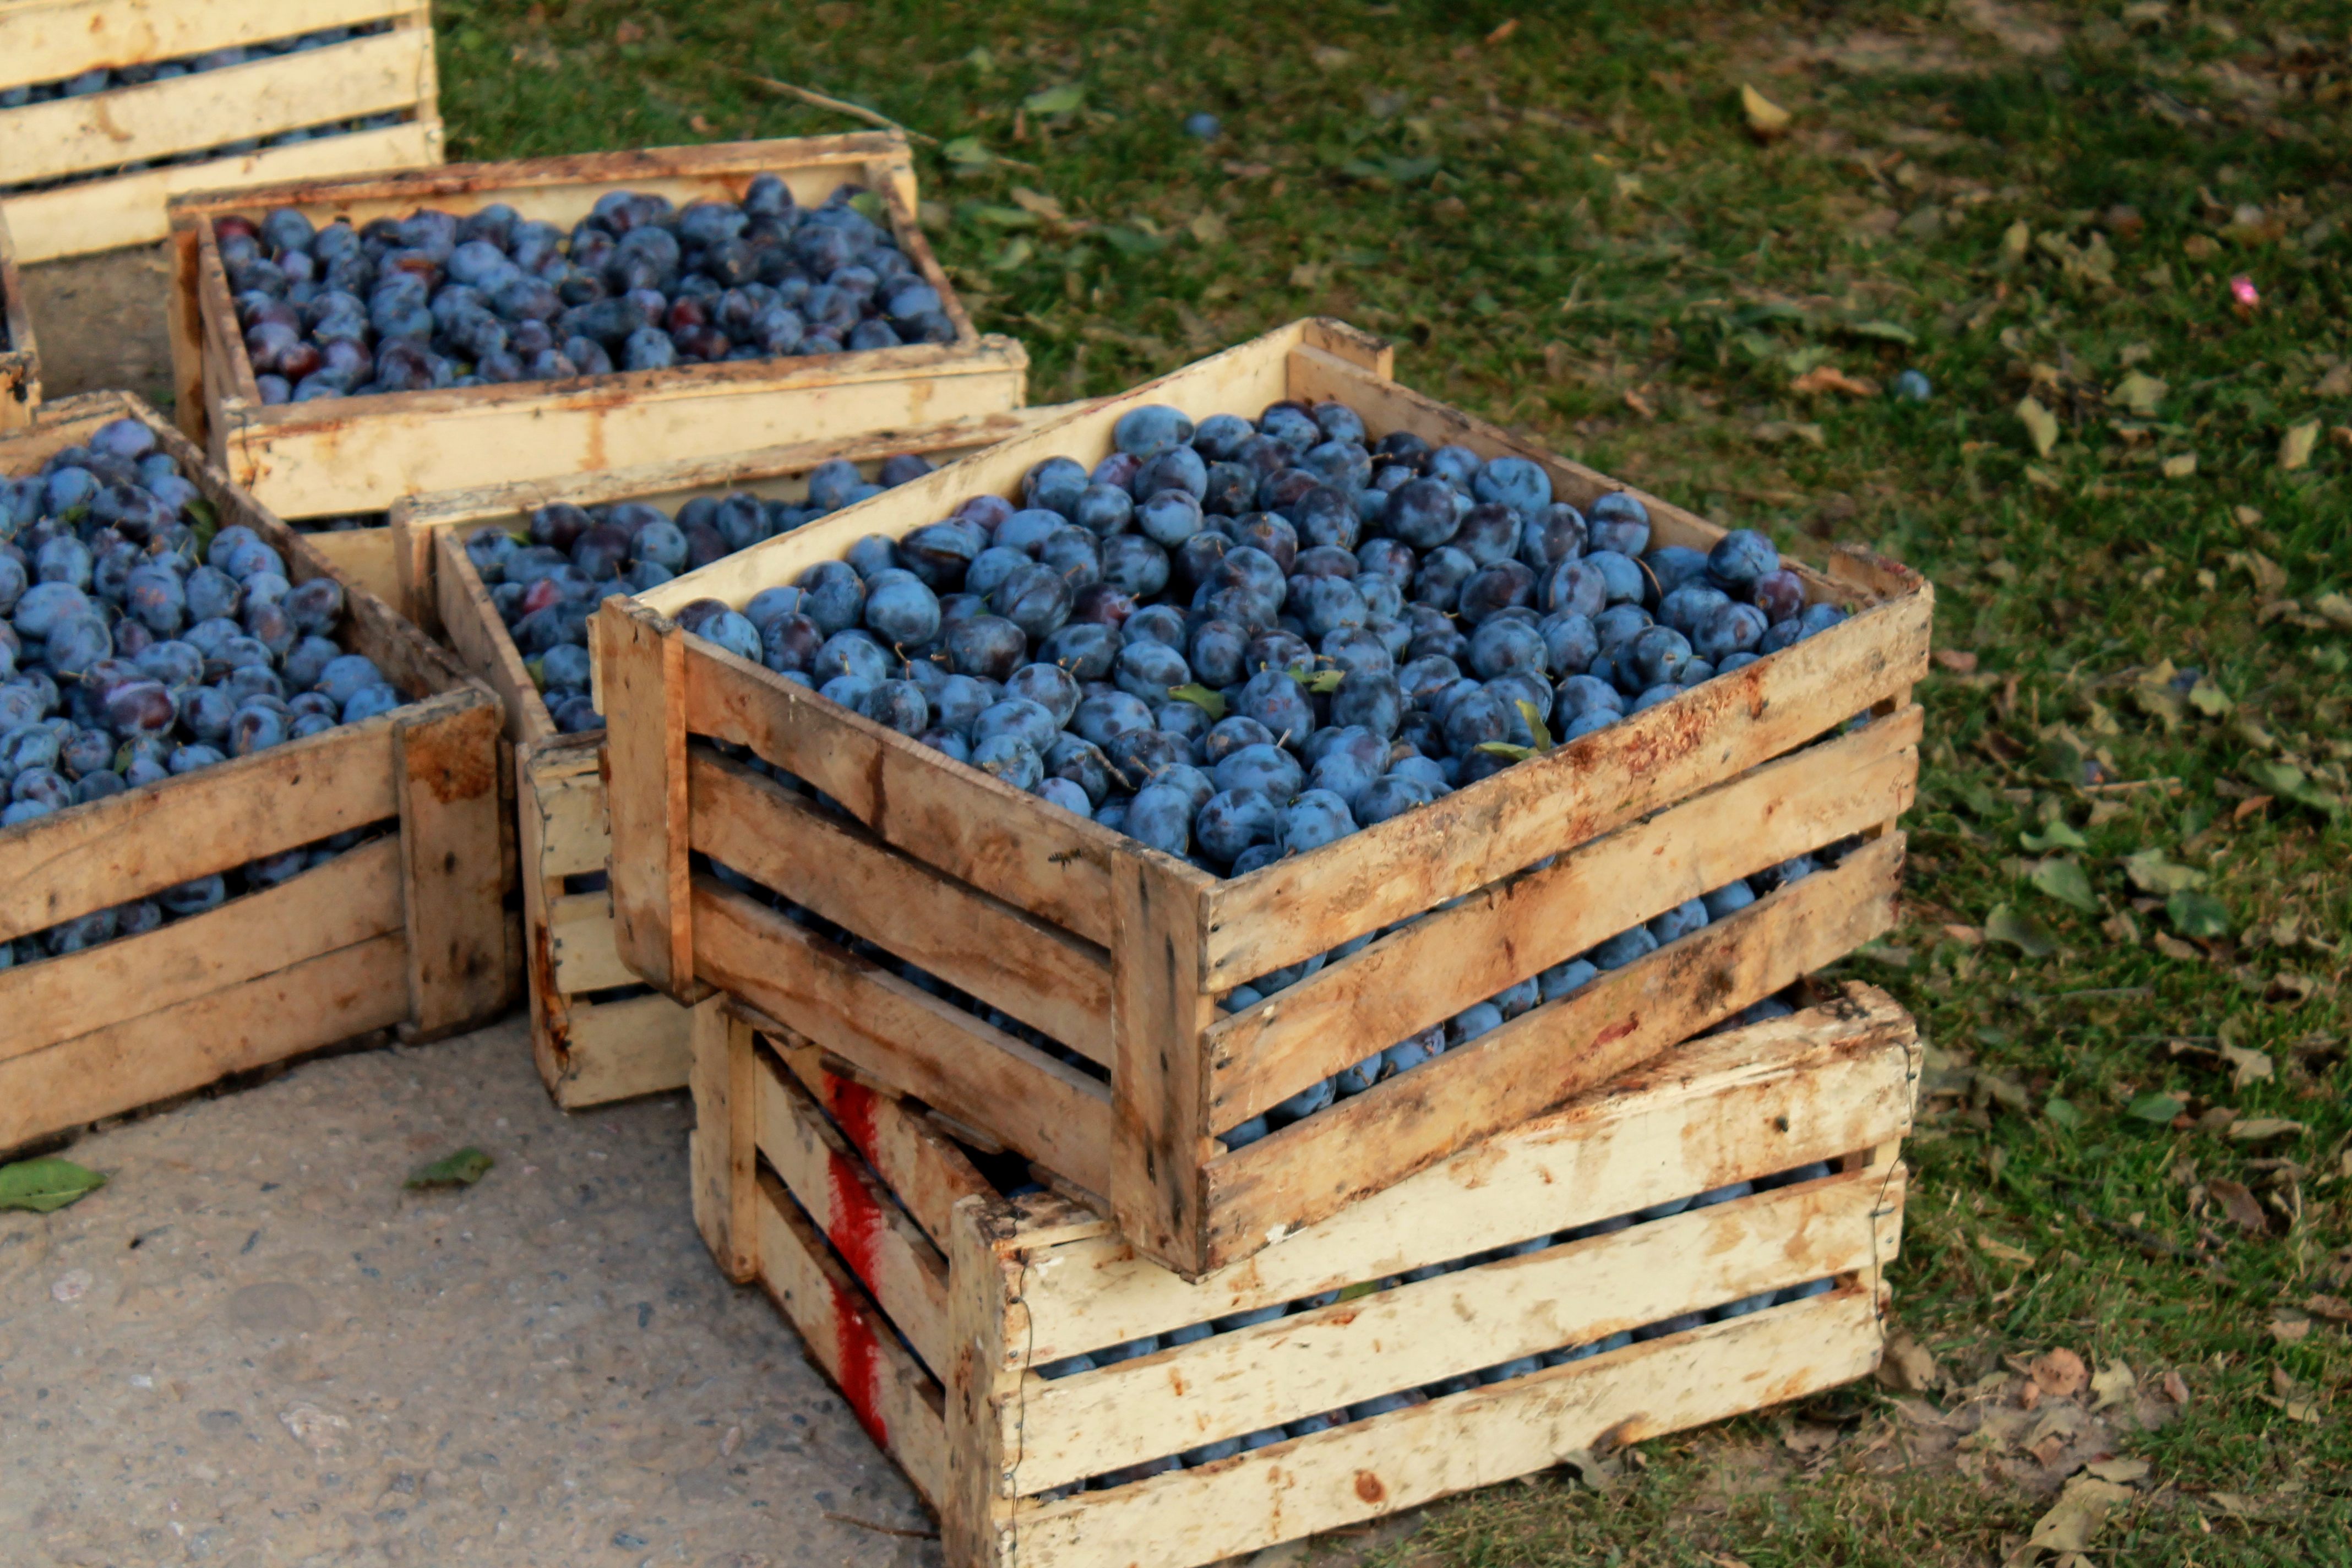
plums, crates, harvest, blue, fruit, boxes, grape, blueberry, prune, crate, wood, berry, local food, plant, grapevine family, bilberry, vitis, European plum, superfood, food, produce